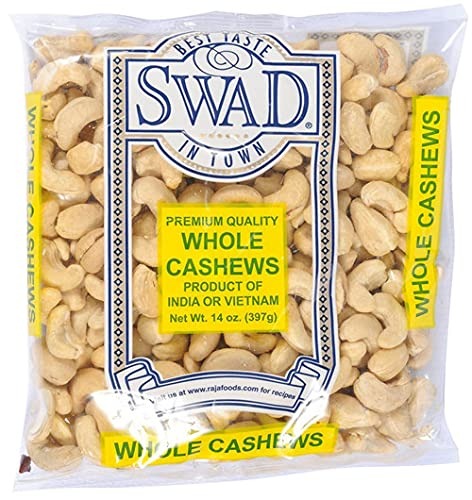
Item Name: Swad premium quality, Whole Cashews, 14-Ounce (Pack of 5)
Value: 70.0
Unit: oz

Price: 19.98